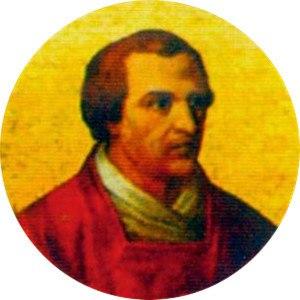
Cette page dresse une liste de personnalités mortes au cours de l'année 984 :